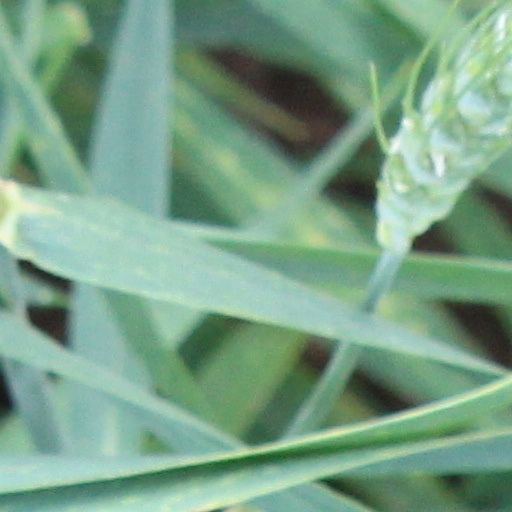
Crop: wheat